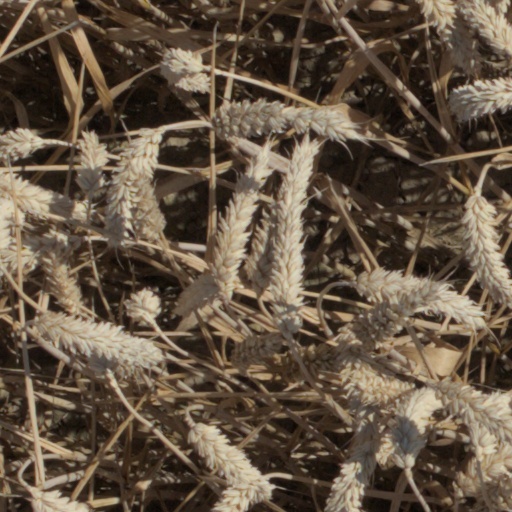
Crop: wheat